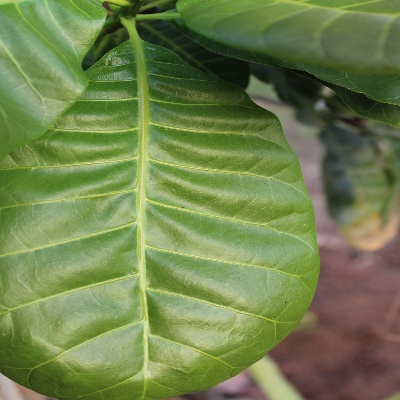
Crop: Cashew
Condition: healthy